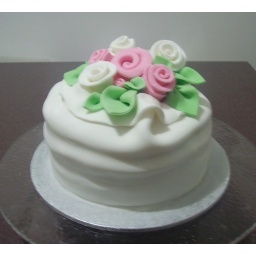
chocolate cake with caramel filling and vanilla buttercream, covered in fondant with hand made pink and white fondant roses and green leaves